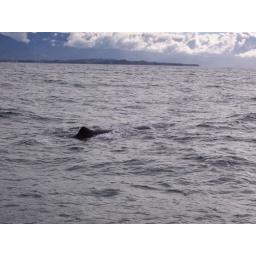
A male sperm whale just off the coast of Kaikoura in New Zealand